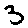
Label: 3